Charles Adler (broadcaster)

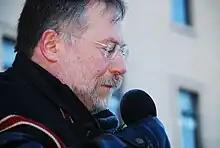
Adler in 2008

Charles Adler (born 25 August 1954) is a Canadian senator and broadcaster. He is best known for a five-decade career in Canadian radio and television, where he hosted nationally syndicated programs including "Adler On Line", "Global Sunday", and "Charles Adler Tonight". On 17 August 2024, he was appointed to the Senate of Canada representing Manitoba by Governor General Mary Simon on the advice of Prime Minister Justin Trudeau.